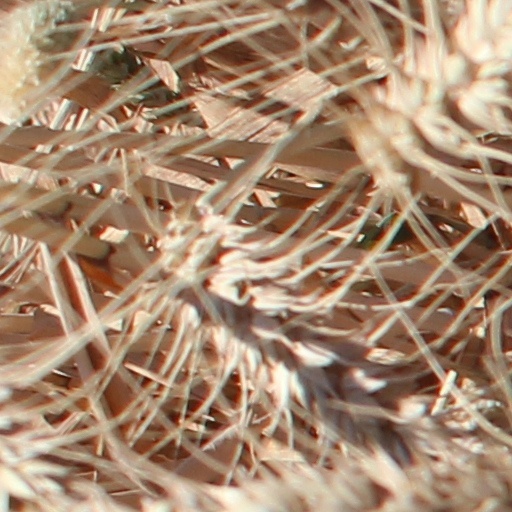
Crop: wheat